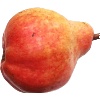
Label: Pear Red 1